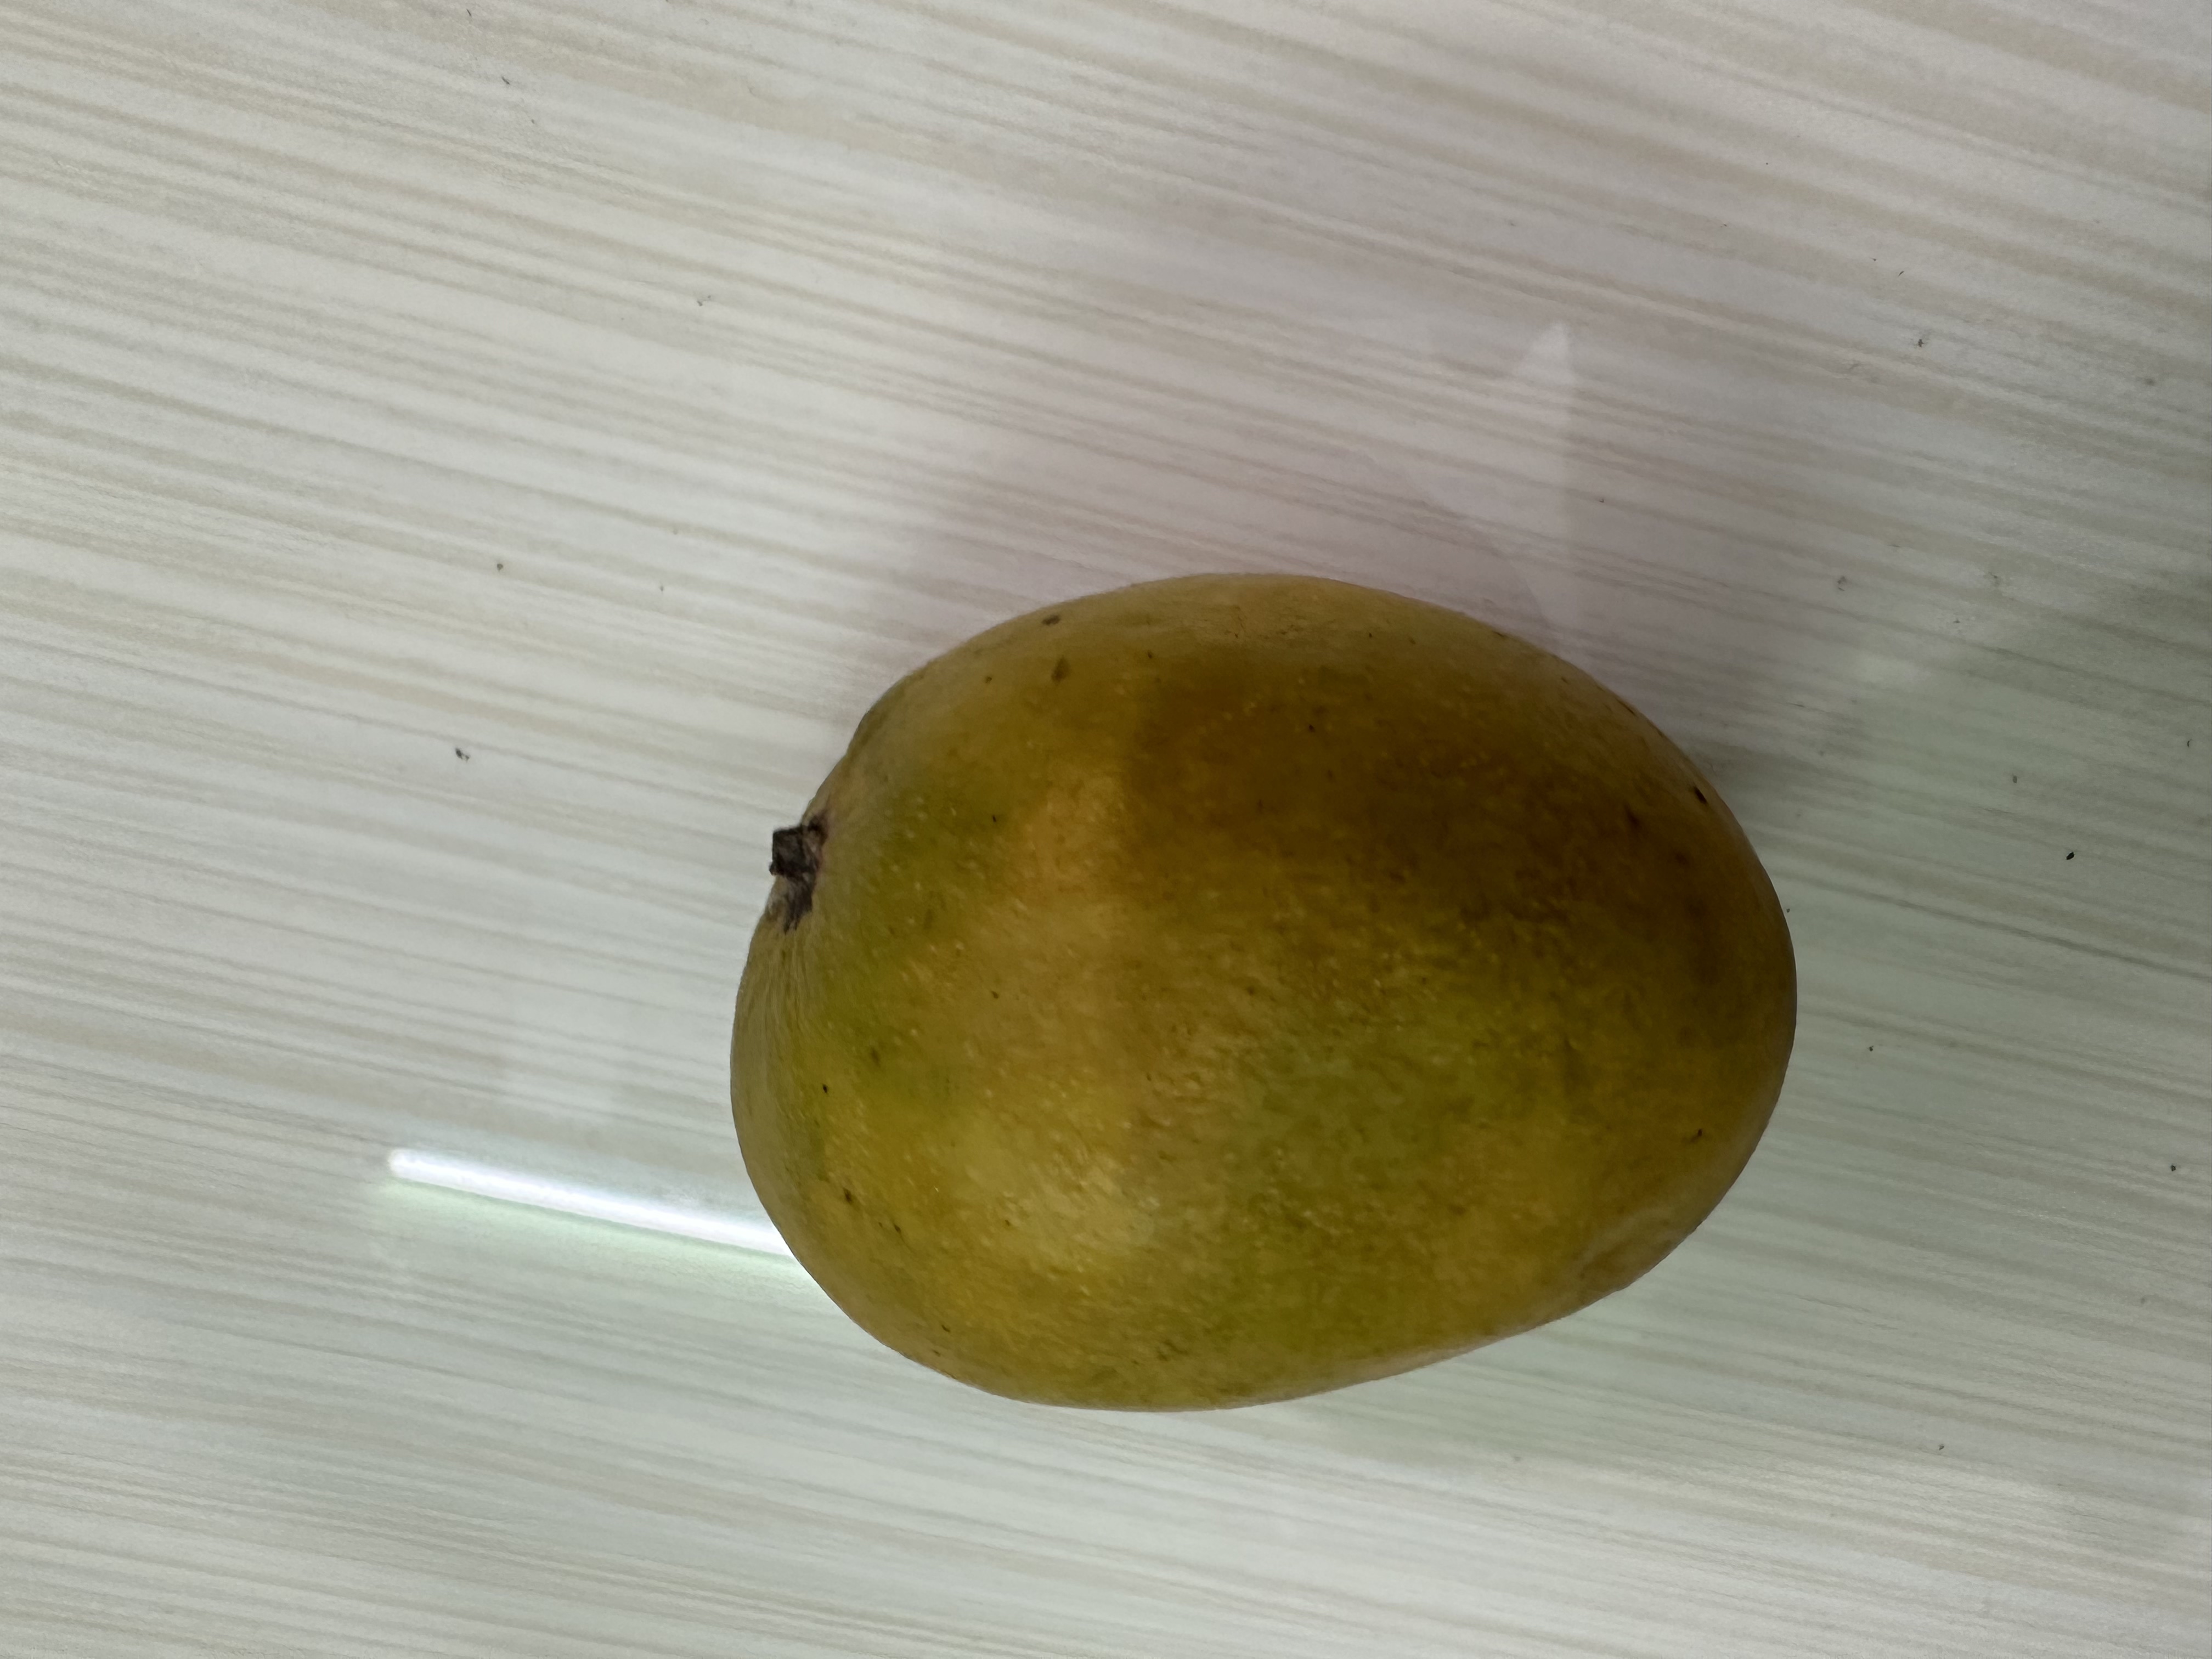
Mango variety: Bari-4